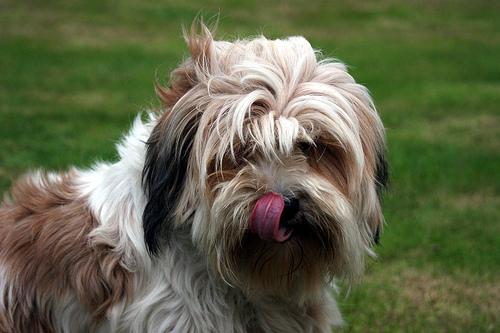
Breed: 203-n000021-Tibetan_terrier